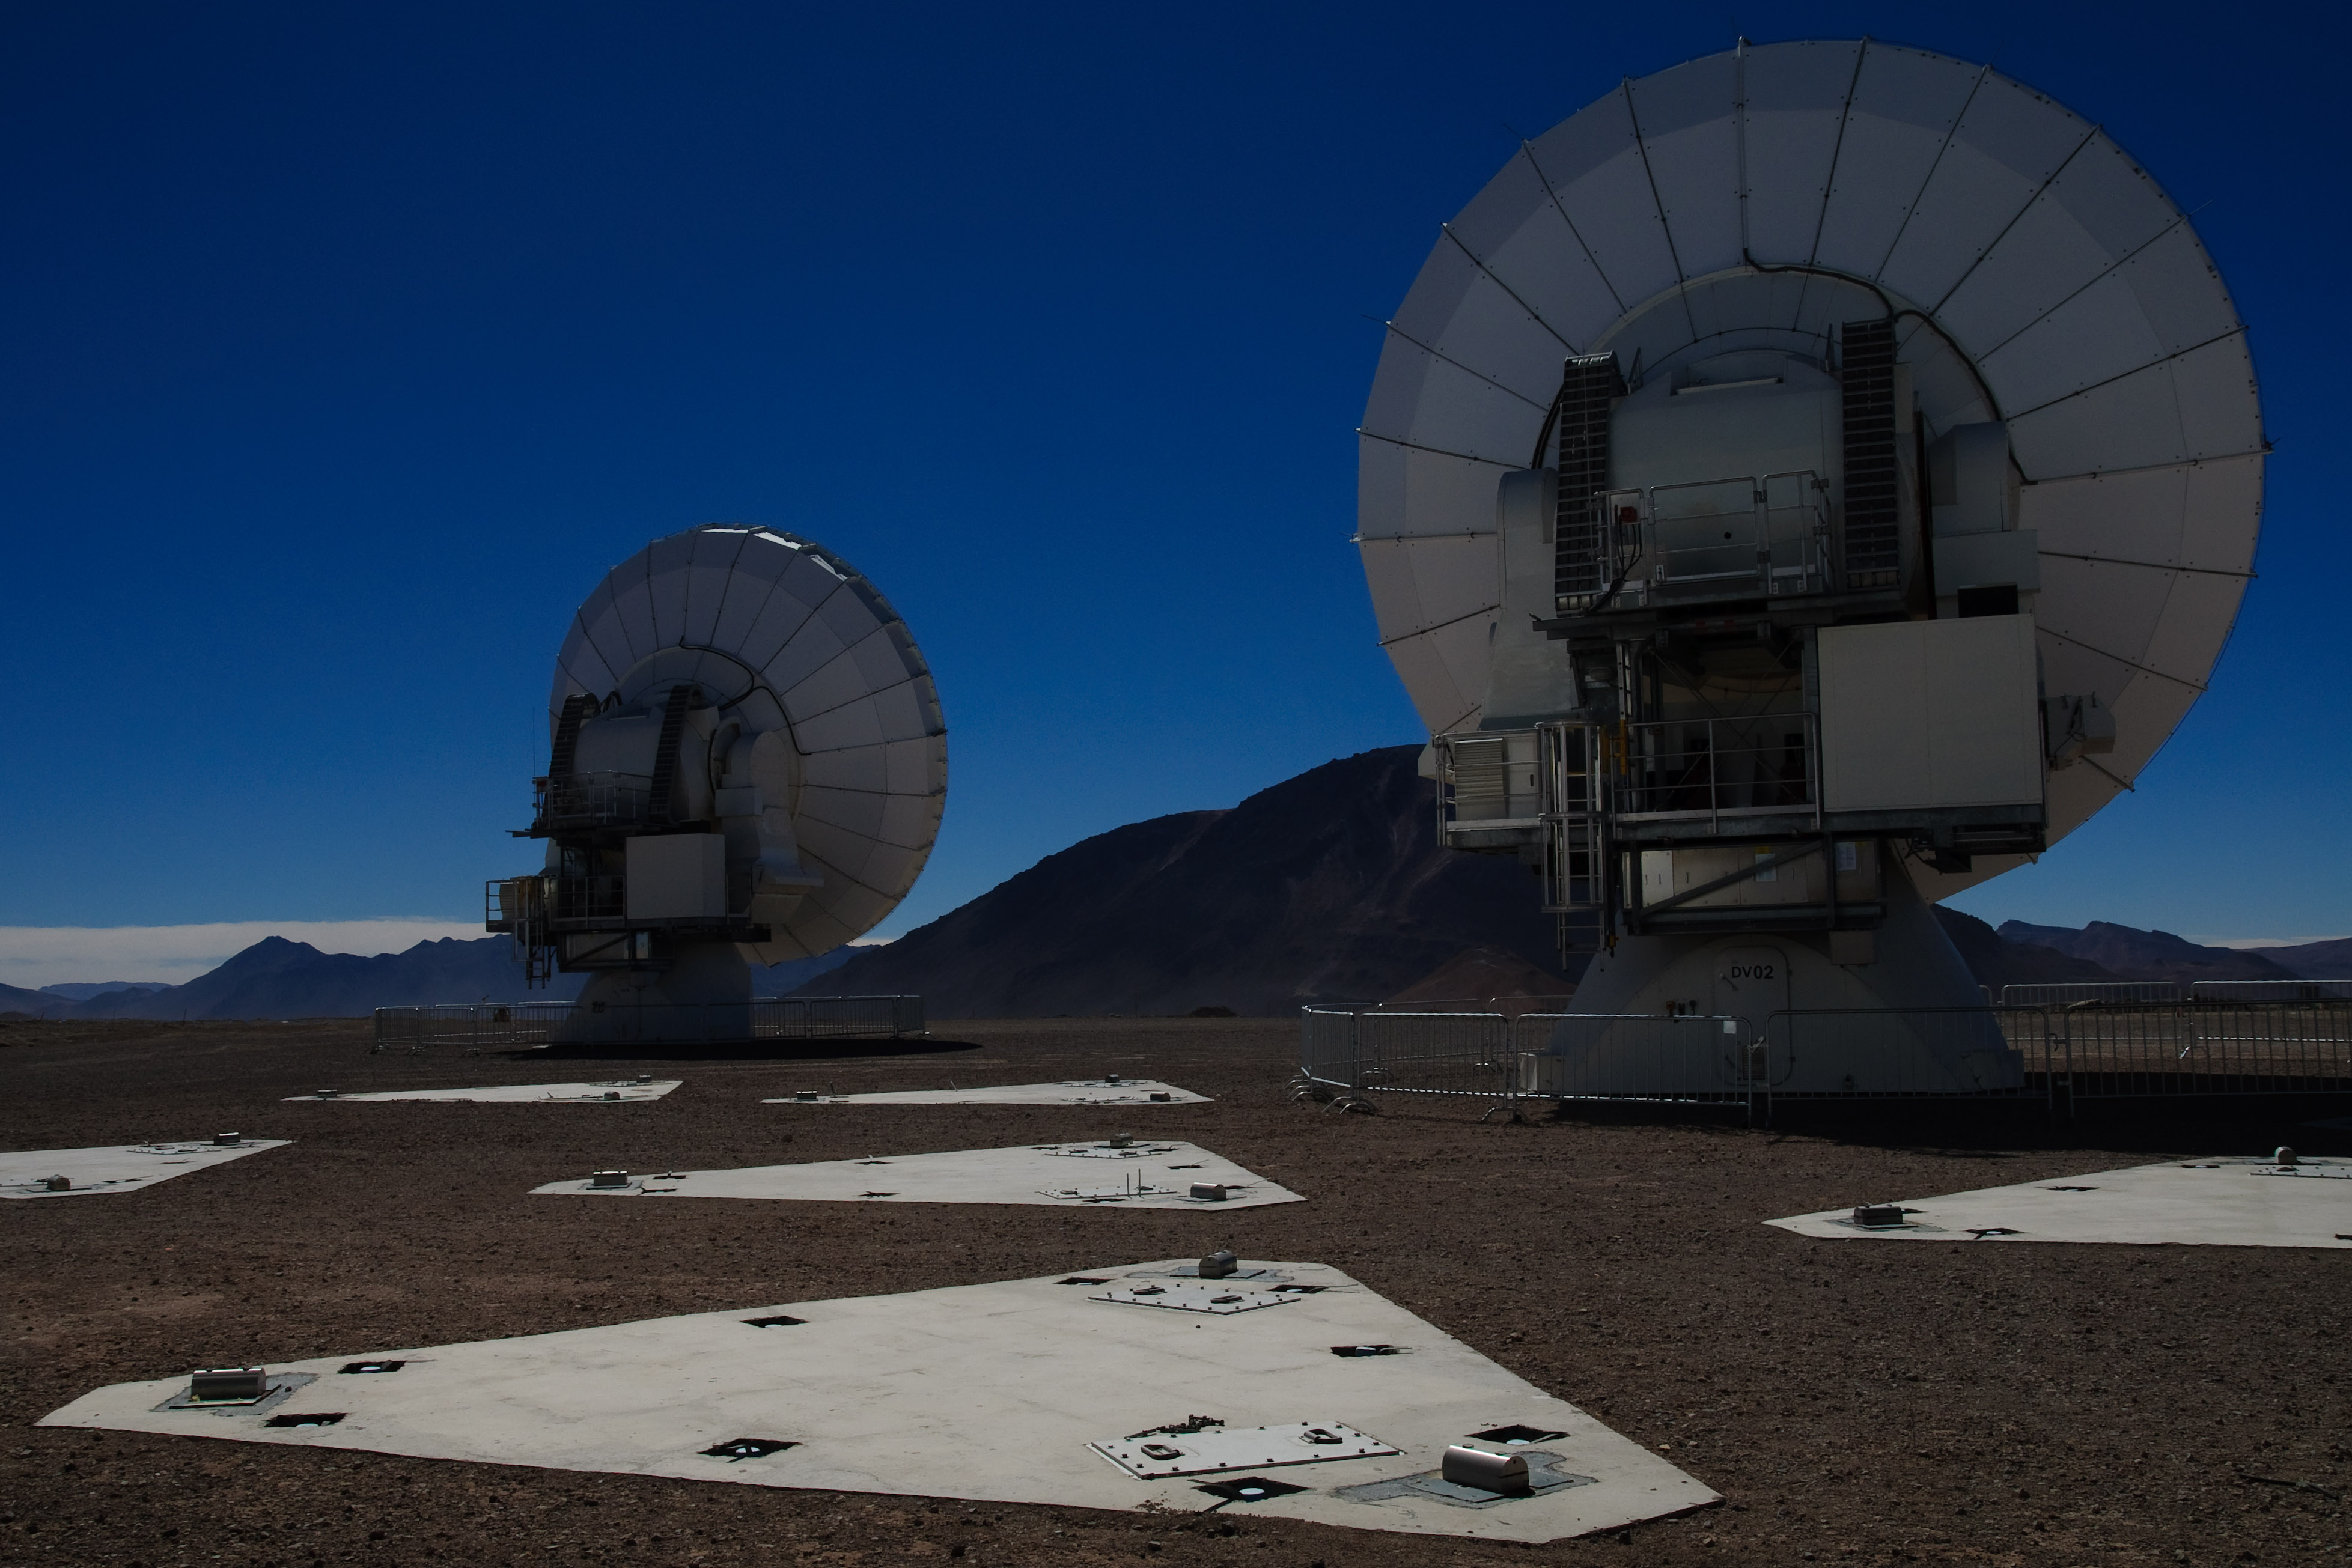
vehicle, space, nikon, chile, observatory, tourist attraction, dome, eso, screenshot, sanpedrodeatacama, alma, d300, atmosphere of earth